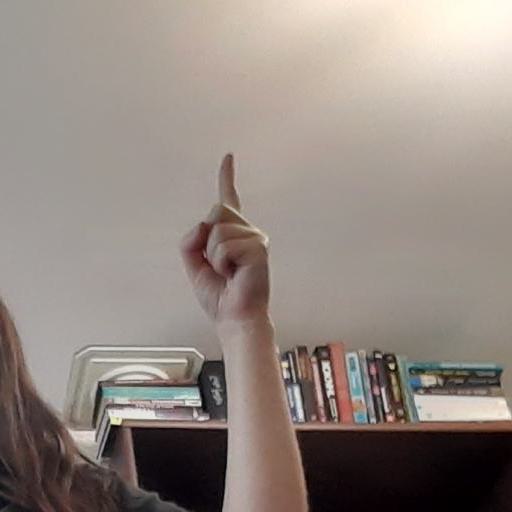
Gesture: one